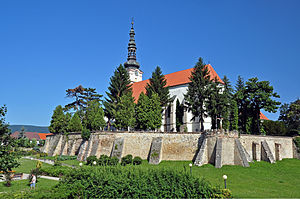
Nové Mesto nad Váhom
Nové Mesto nad Váhom er en by i det vestlige Slovakiet. Byen ligger i regionen Trenčín, ved bredden af floden Váh. Den ligger kun 110 kilometer fra den slovakiske hovedstad Bratislava. Byen har et areal på 32,58 km² og en befolkning på 20.066 indbyggere.